1991 Intercontinental Cup

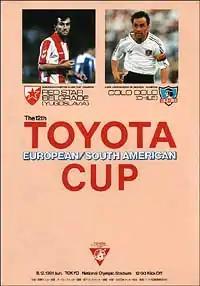
Match programme cover

The 1991 Intercontinental Cup was an association football match played on 8 December 1991 between Red Star Belgrade of SFR Yugoslavia, winners of the 1990–91 European Cup, and Colo-Colo of Chile, winners of the 1991 Copa Libertadores. The match was played at the neutral venue of the National Stadium in Tokyo in front of 60,000 fans. Vladimir Jugović was named as man of the match.